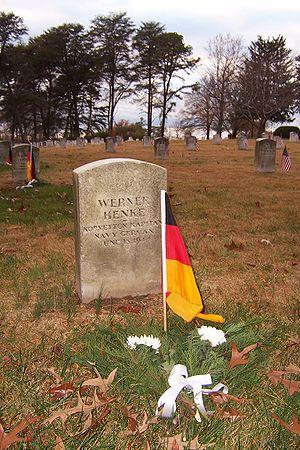
Werner Henke était un officier de la Kriegsmarine, commandant du U-boot U-515 pendant la Seconde Guerre mondiale. L'U-515 a été coulé par la Force opérationnelle américaine 22.3, commandée par Daniel V. Gallery le 9 avril 1944. Capturé avec environ 40 hommes de son équipage, il est abattu en essayant de s'échapper du camp de prisonniers de guerre à Fort Hunt, en Virginie, aux États-Unis.